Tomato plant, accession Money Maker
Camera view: tilt-top (135 deg); turntable rotation: 210 degrees
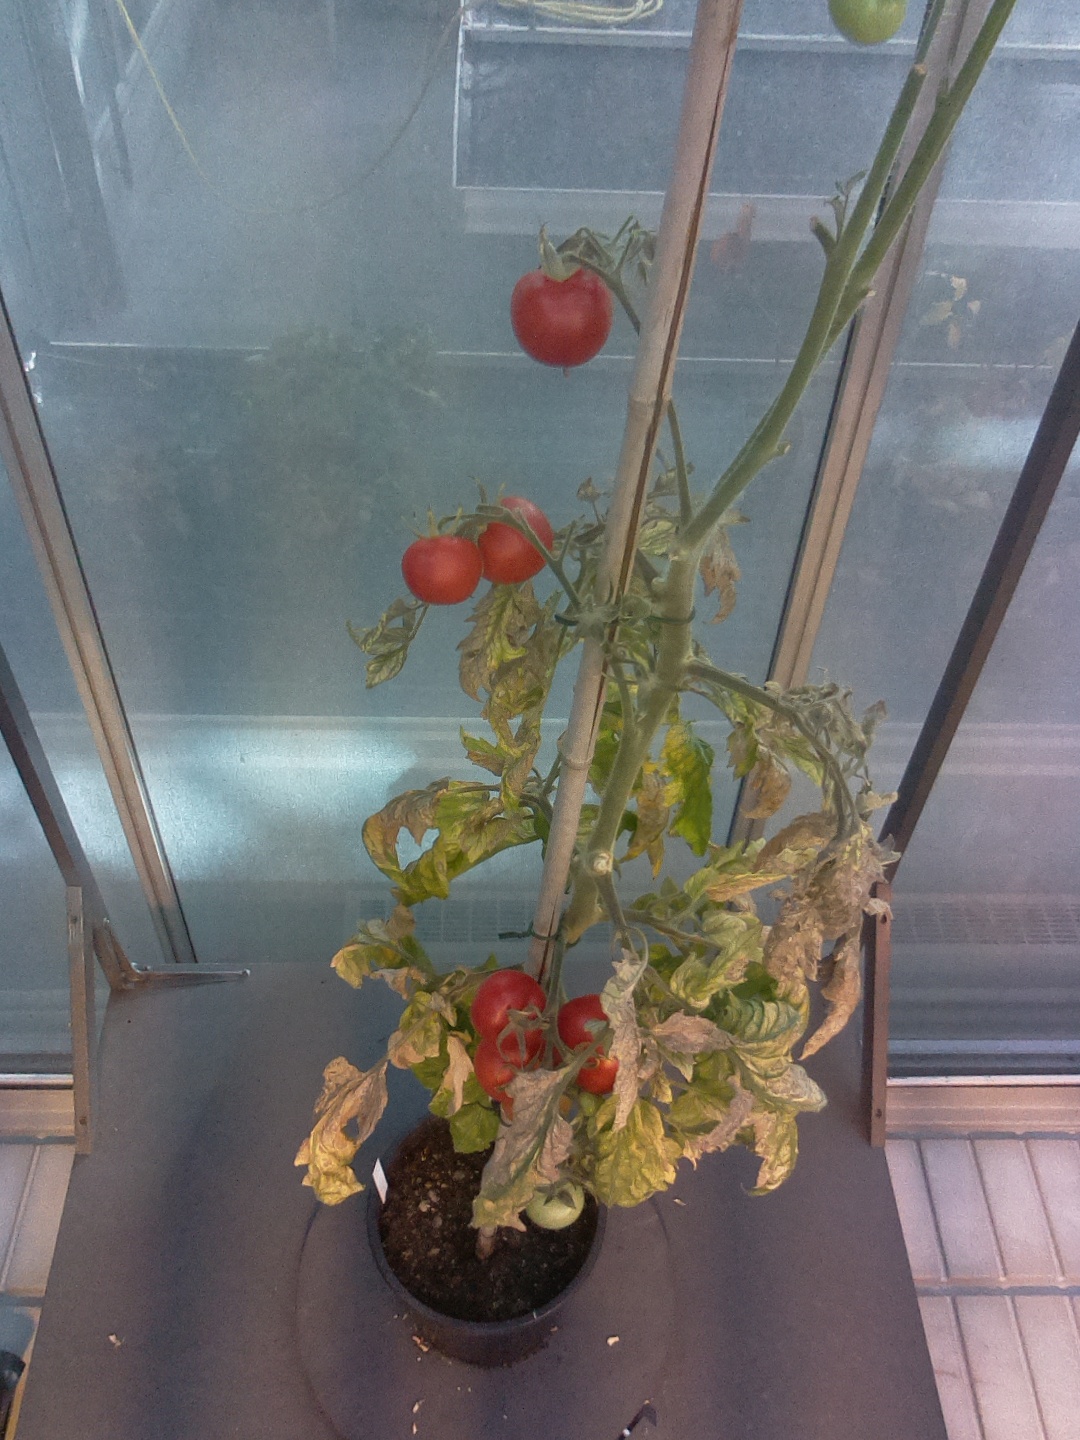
BBCH growth stage 88: 80%-90% of fruits show typical fully ripe color